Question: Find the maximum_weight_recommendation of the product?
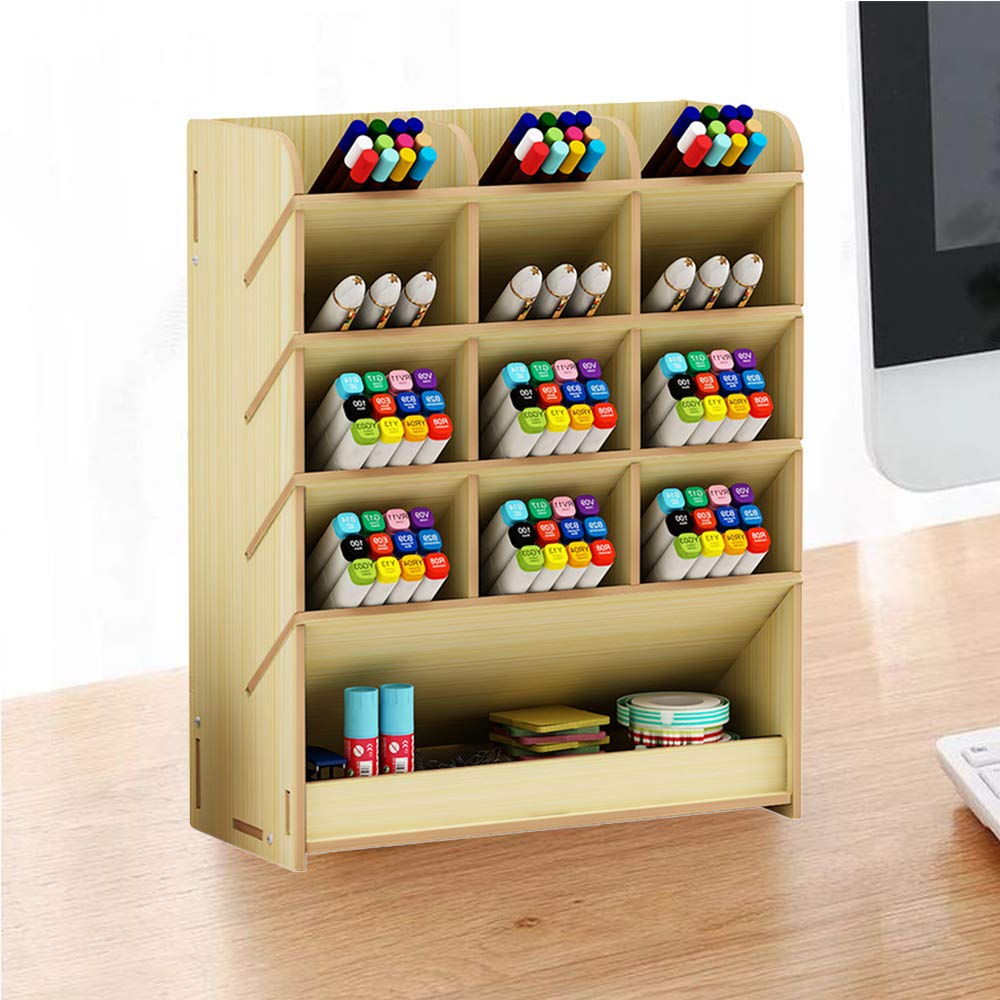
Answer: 10.0 gram